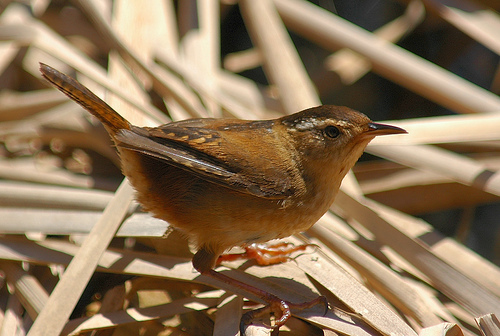
the bird has a small black bill that is thin and a brown breast.
this bird has a round belly, a brown crown, and a pointed bill.
this is a small brown bird with orange feet and a black beak.
this bird has a long & pointed beak, an orange & white mottled breast & body, and its wings are mottled black & orange.
this is a small brown bird with a dark brown nape and white eyebrow.
this small bird has brown feathers and a small brown beak.
a small, squat bird with brown and yellow feathers.
a small brown bird with a thin, sharp beak and striped rectrices.
this bird has a brown belly with a black beak and brown crown.
this bird has an all brown body with its wings having a darker shad of brown on the tips.
Species: Carolina Wren